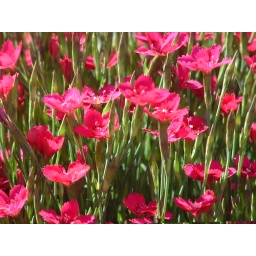
These tiny little fuchia flowers are in my flower garden. They bloom in the spring.